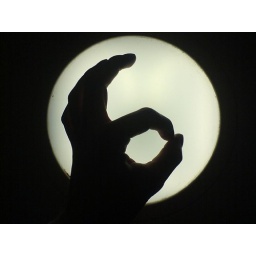
Experimenting on a Bakerloo line train in the morning rush hour, in lieu of being able to get a seat .